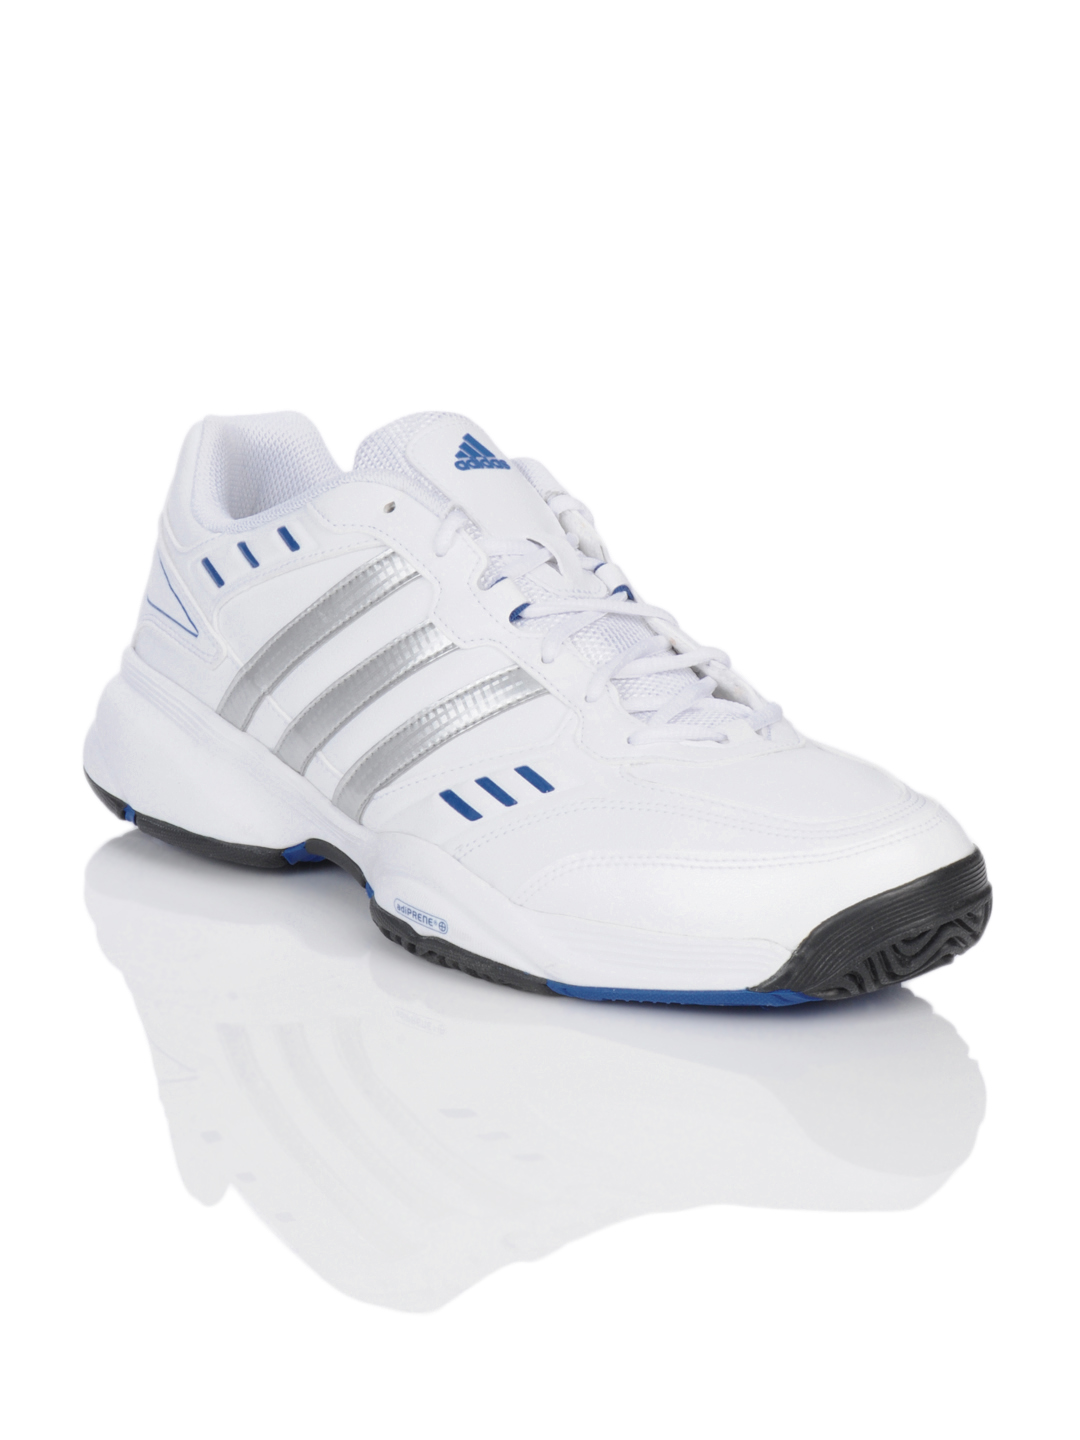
ADIDAS Men White Elite Speed Sports Shoes
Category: Footwear / Shoes / Sports Shoes
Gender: Men
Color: White
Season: Summer 2012
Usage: Sports